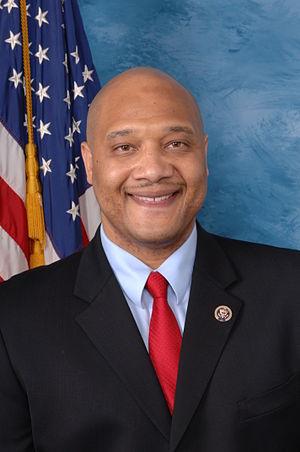
André D. Carson est un homme politique américain, membre du Parti démocrate. Il représente actuellement le septième district de l'Indiana à la Chambre des représentants des États-Unis. Avec Rashida Tlaib et Ilhan Omar, Carson est l'un des trois seuls musulmans membres du Congrès.